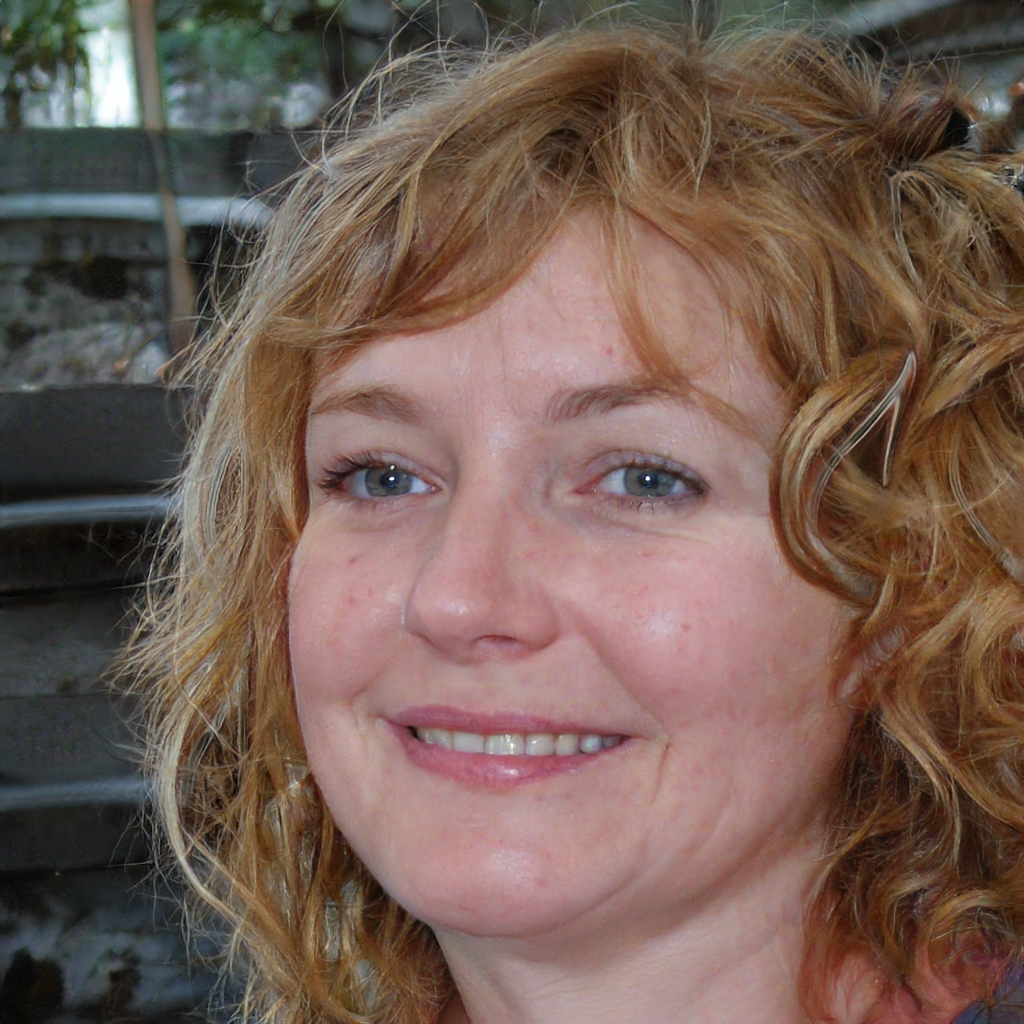
Label: Colored